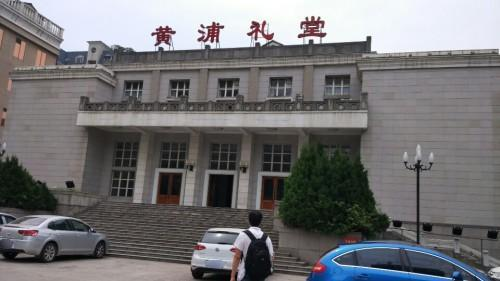
地标名称：黄埔东宫
所在城市：武汉市·江岸区